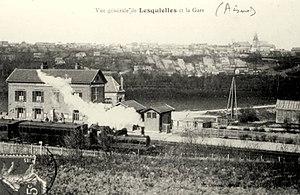
Lesquielles-Saint-Germain-la gare-carte postale
Le chemin de fer de Guise au Catelet est une ancienne ligne de chemin de fer secondaire réalisé sous le régime des voies ferrées d'intérêt local et qui a relié ces deux villes du département de l'Aisne entre 1900 et 1951. La ligne est construite à l'écartement métrique.
Lesquielles-Saint-Germain est une commune française située dans le département de l'Aisne, en région Hauts-de-France.